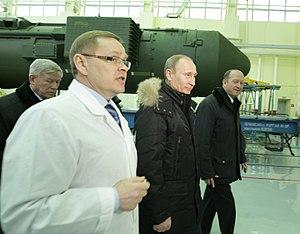
Votkinsk est une ville d'Oudmourtie, une république de la Fédération de Russie. Sa population s'élève à 98 287 habitants en 2013.